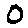
Label: 0